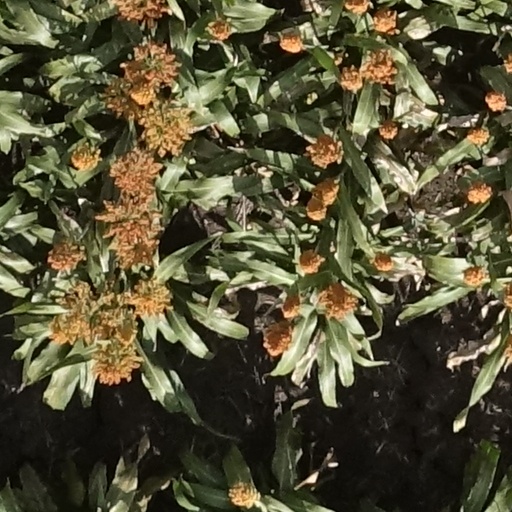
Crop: sorghum